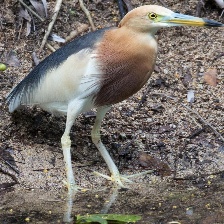
Species: CHINESE POND HERON
Scientific name: ARDEOLA BACCHUS
ImageNet parent category: little_blue_heron